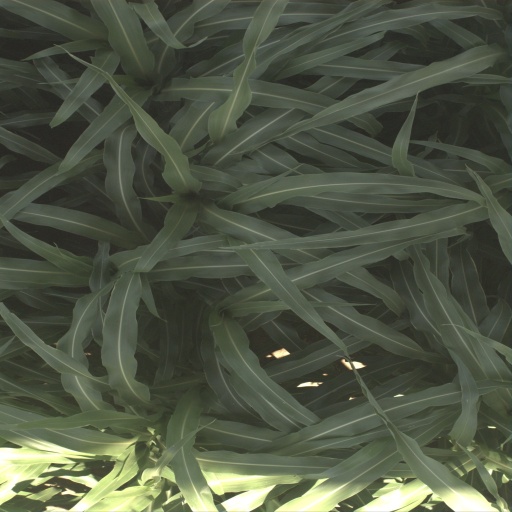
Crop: sorghum